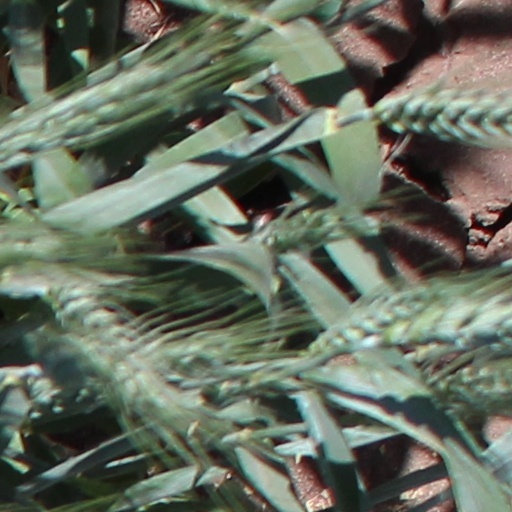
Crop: wheat